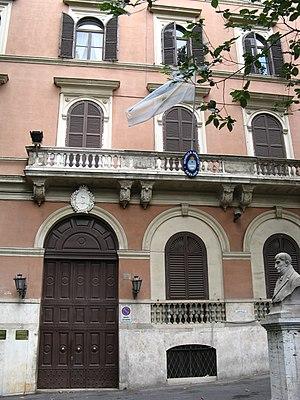
Voici les représentations diplomatiques de l'Argentine à l'étranger :